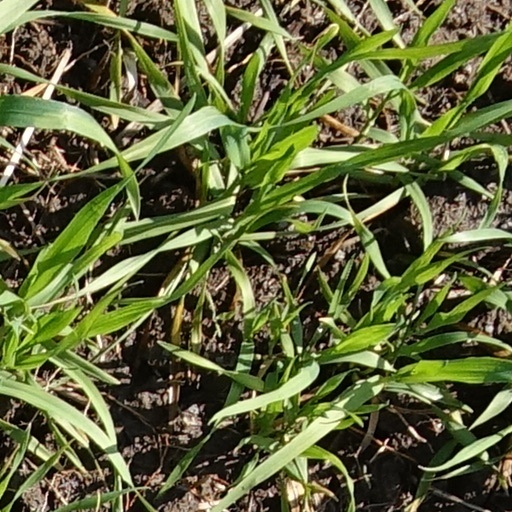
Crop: wheat